Sarah Baker (18th-century actress)

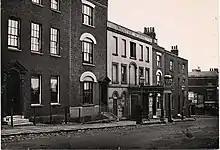
The Theatre Royal in Rochester built for Sarah Baker who died in the building beside it in 1816

The young Charles Dickens lived in Rochester during his formative years and visited the Theatre Royal as a boy and later wrote about it in his "The Uncommercial Traveller" and "The Mystery of Edwin Drood". Today a plaque commemorating Dickens is placed on the building that stands on its site. Some claim that his interest in acting and writing was inspired by Baker and the Theatre Royal and he may have based one of his characters on her.